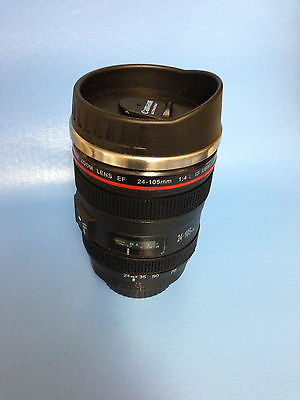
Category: mug